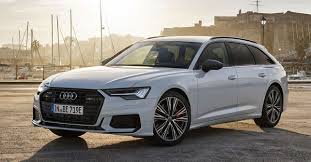
Label: noambulance